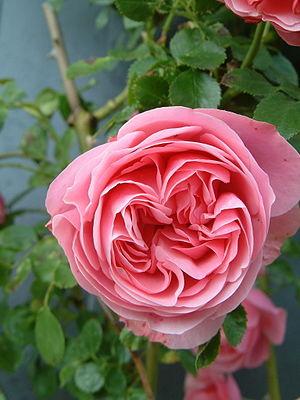
Constance Spry OBE est une éducatrice, fleuriste et auteur britannique. Son nom est donné à une rose fameuse, 'Constance Spry'.